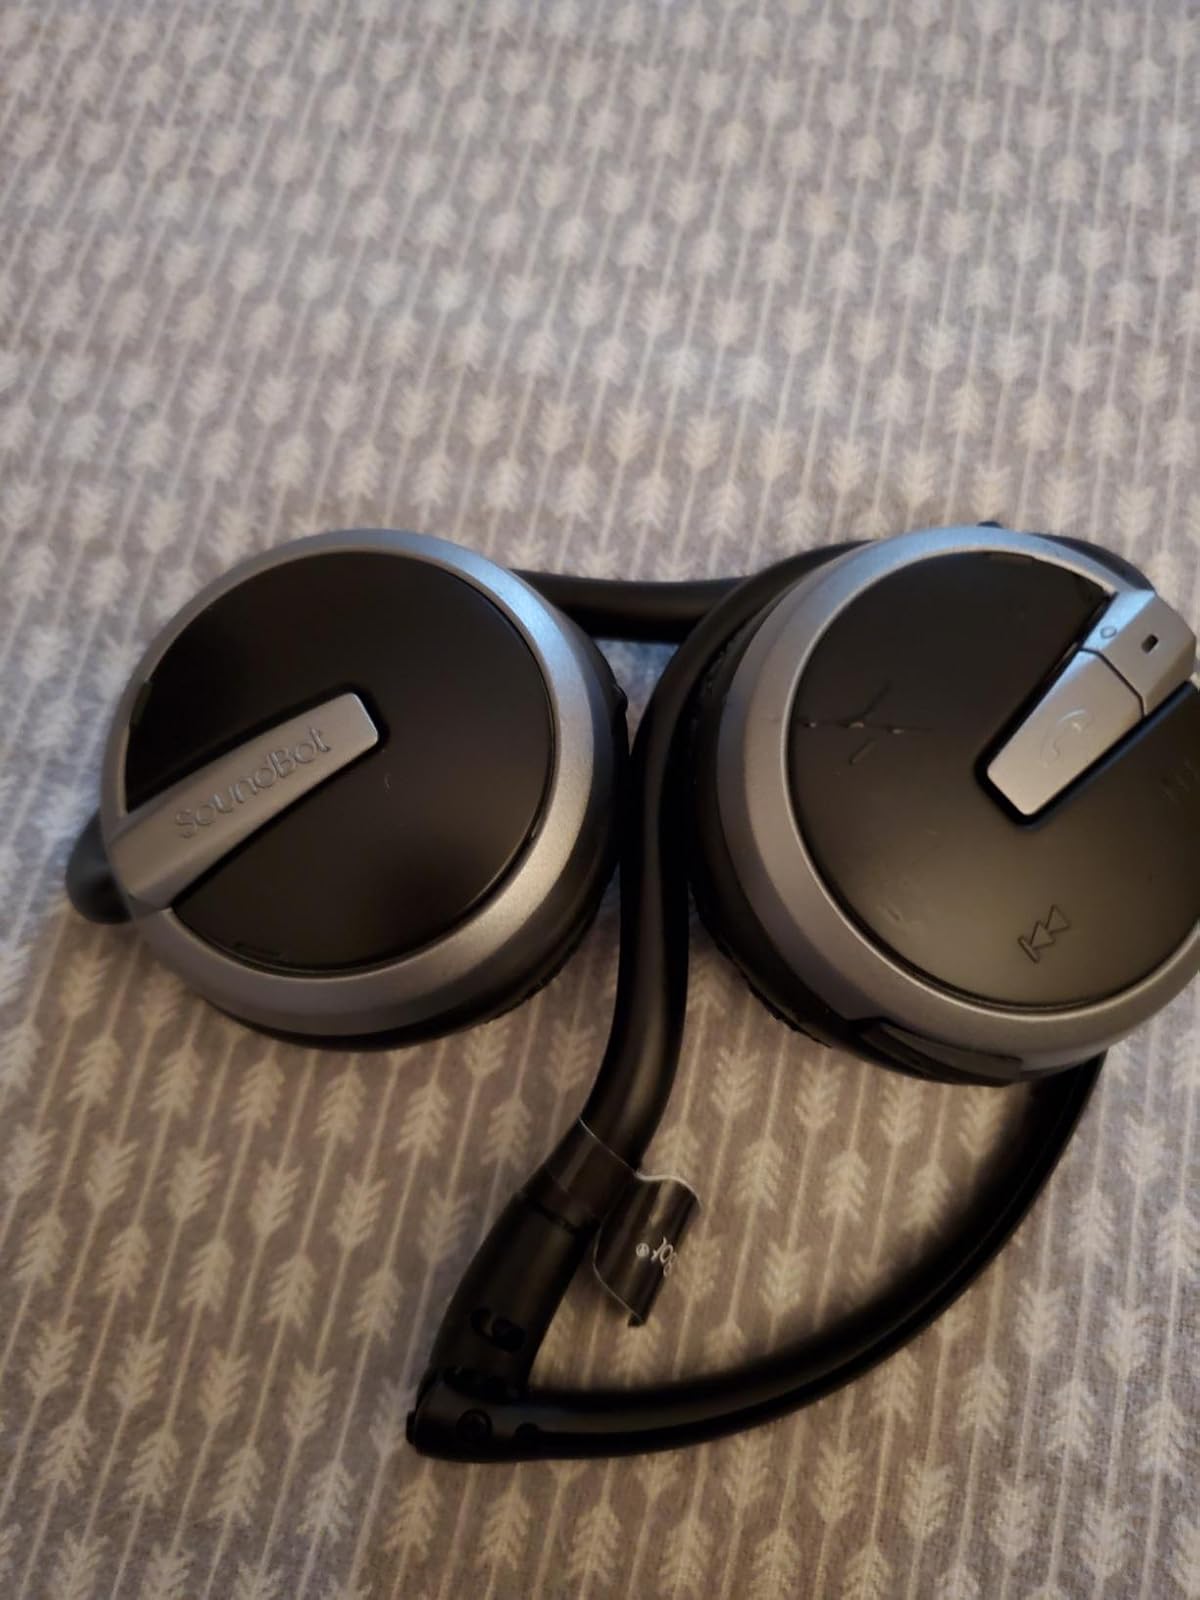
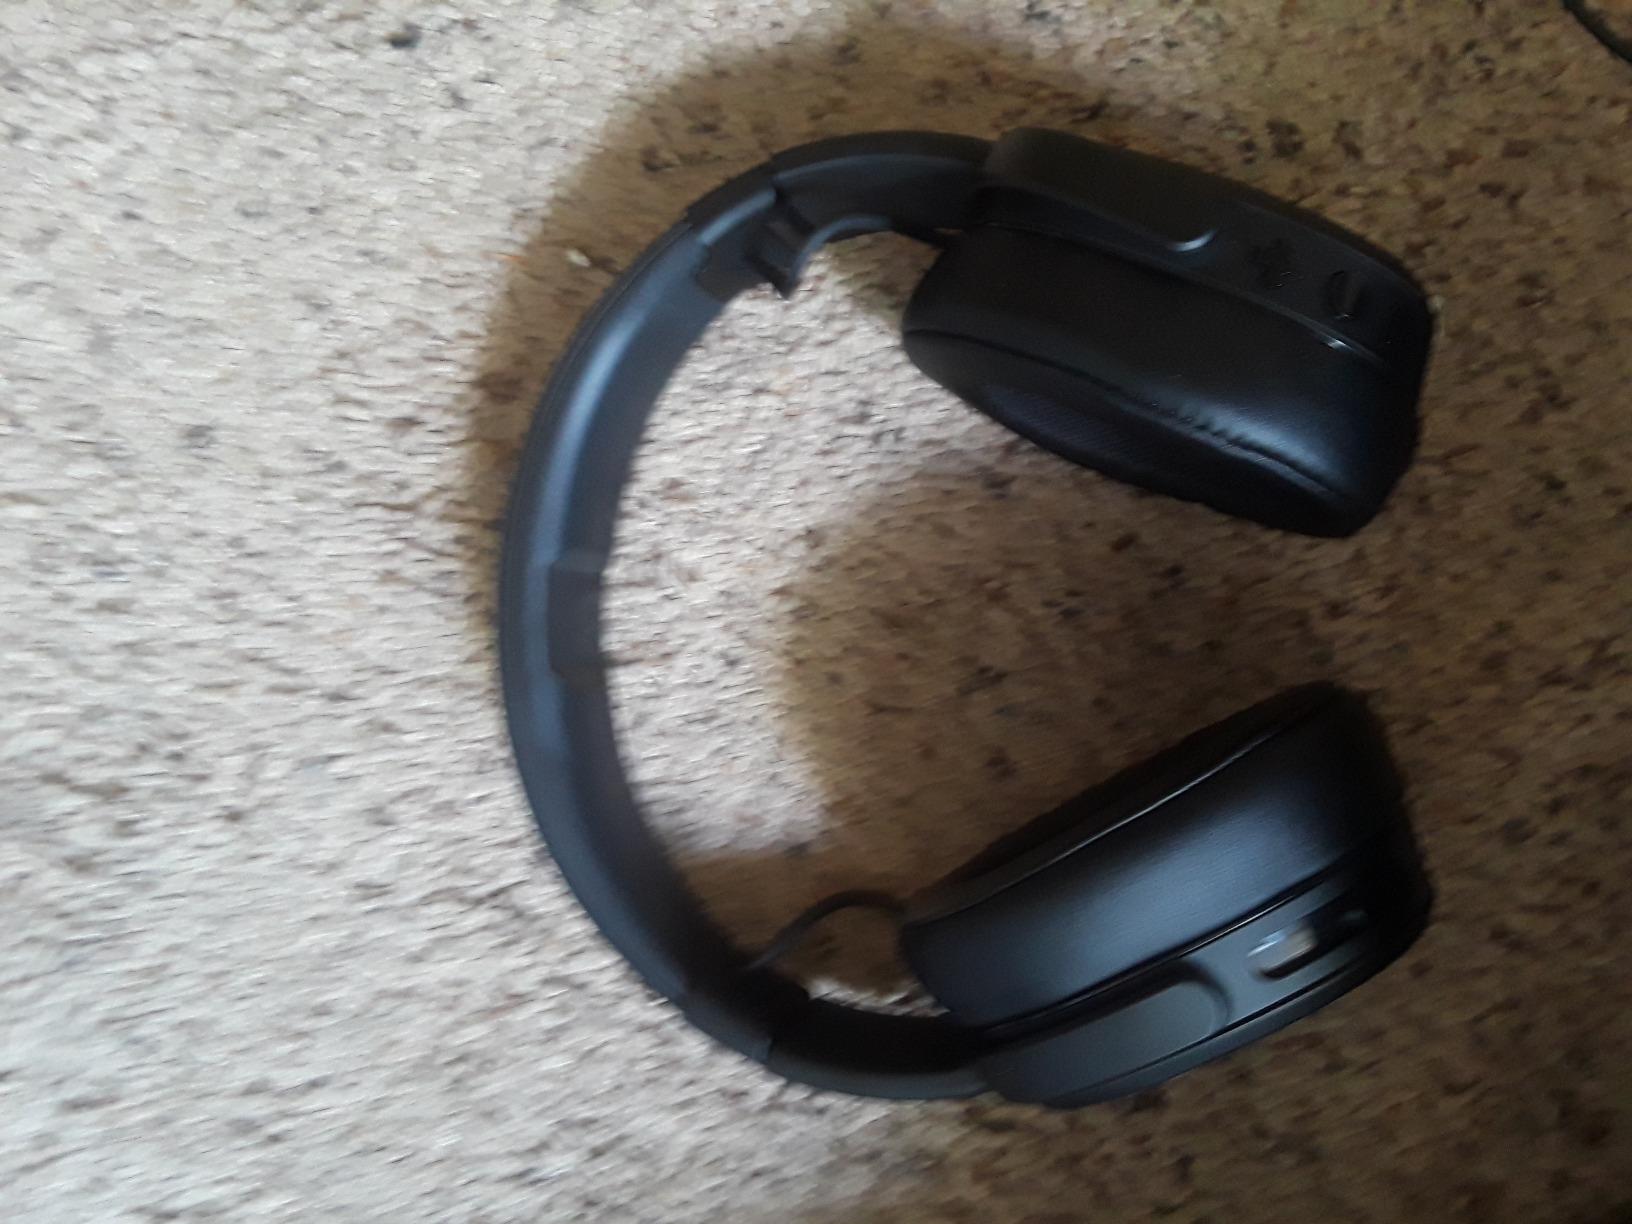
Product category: headphones
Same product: no